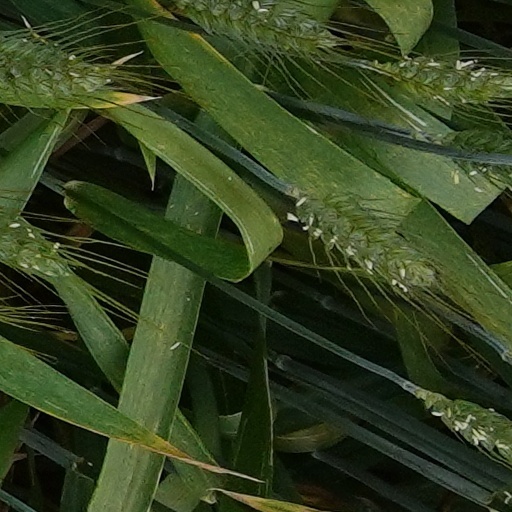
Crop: wheat